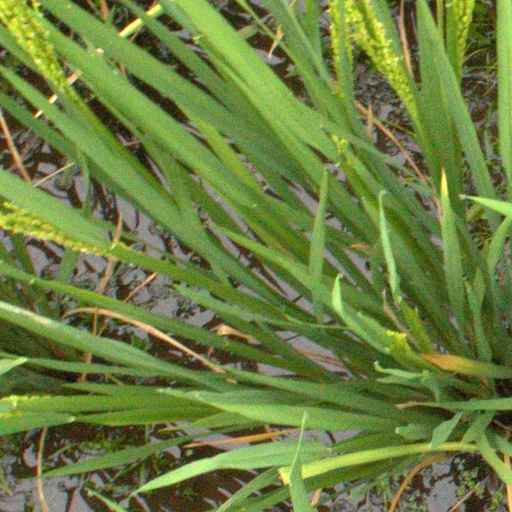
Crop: rice